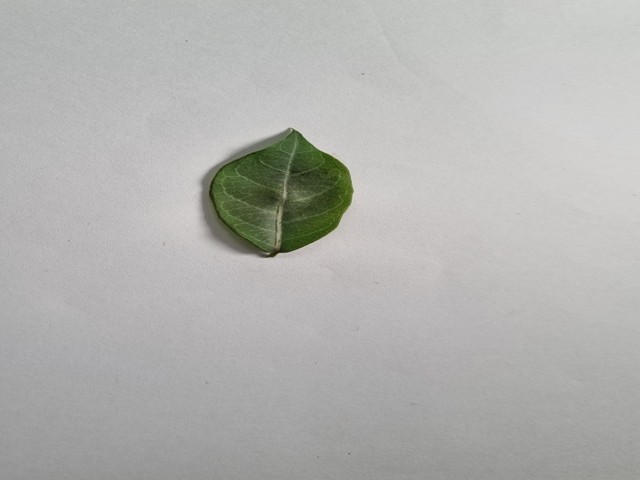
Plant: anantamul